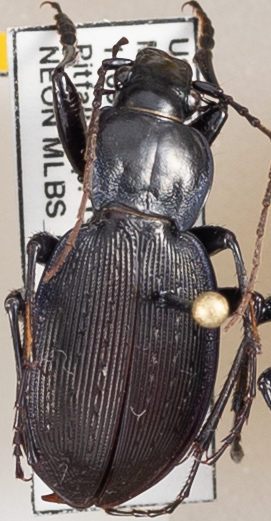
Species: Carabus goryi
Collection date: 2018-06-19 04:00:00
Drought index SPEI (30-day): -0.54
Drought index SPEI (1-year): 0.32
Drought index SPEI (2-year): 0.63